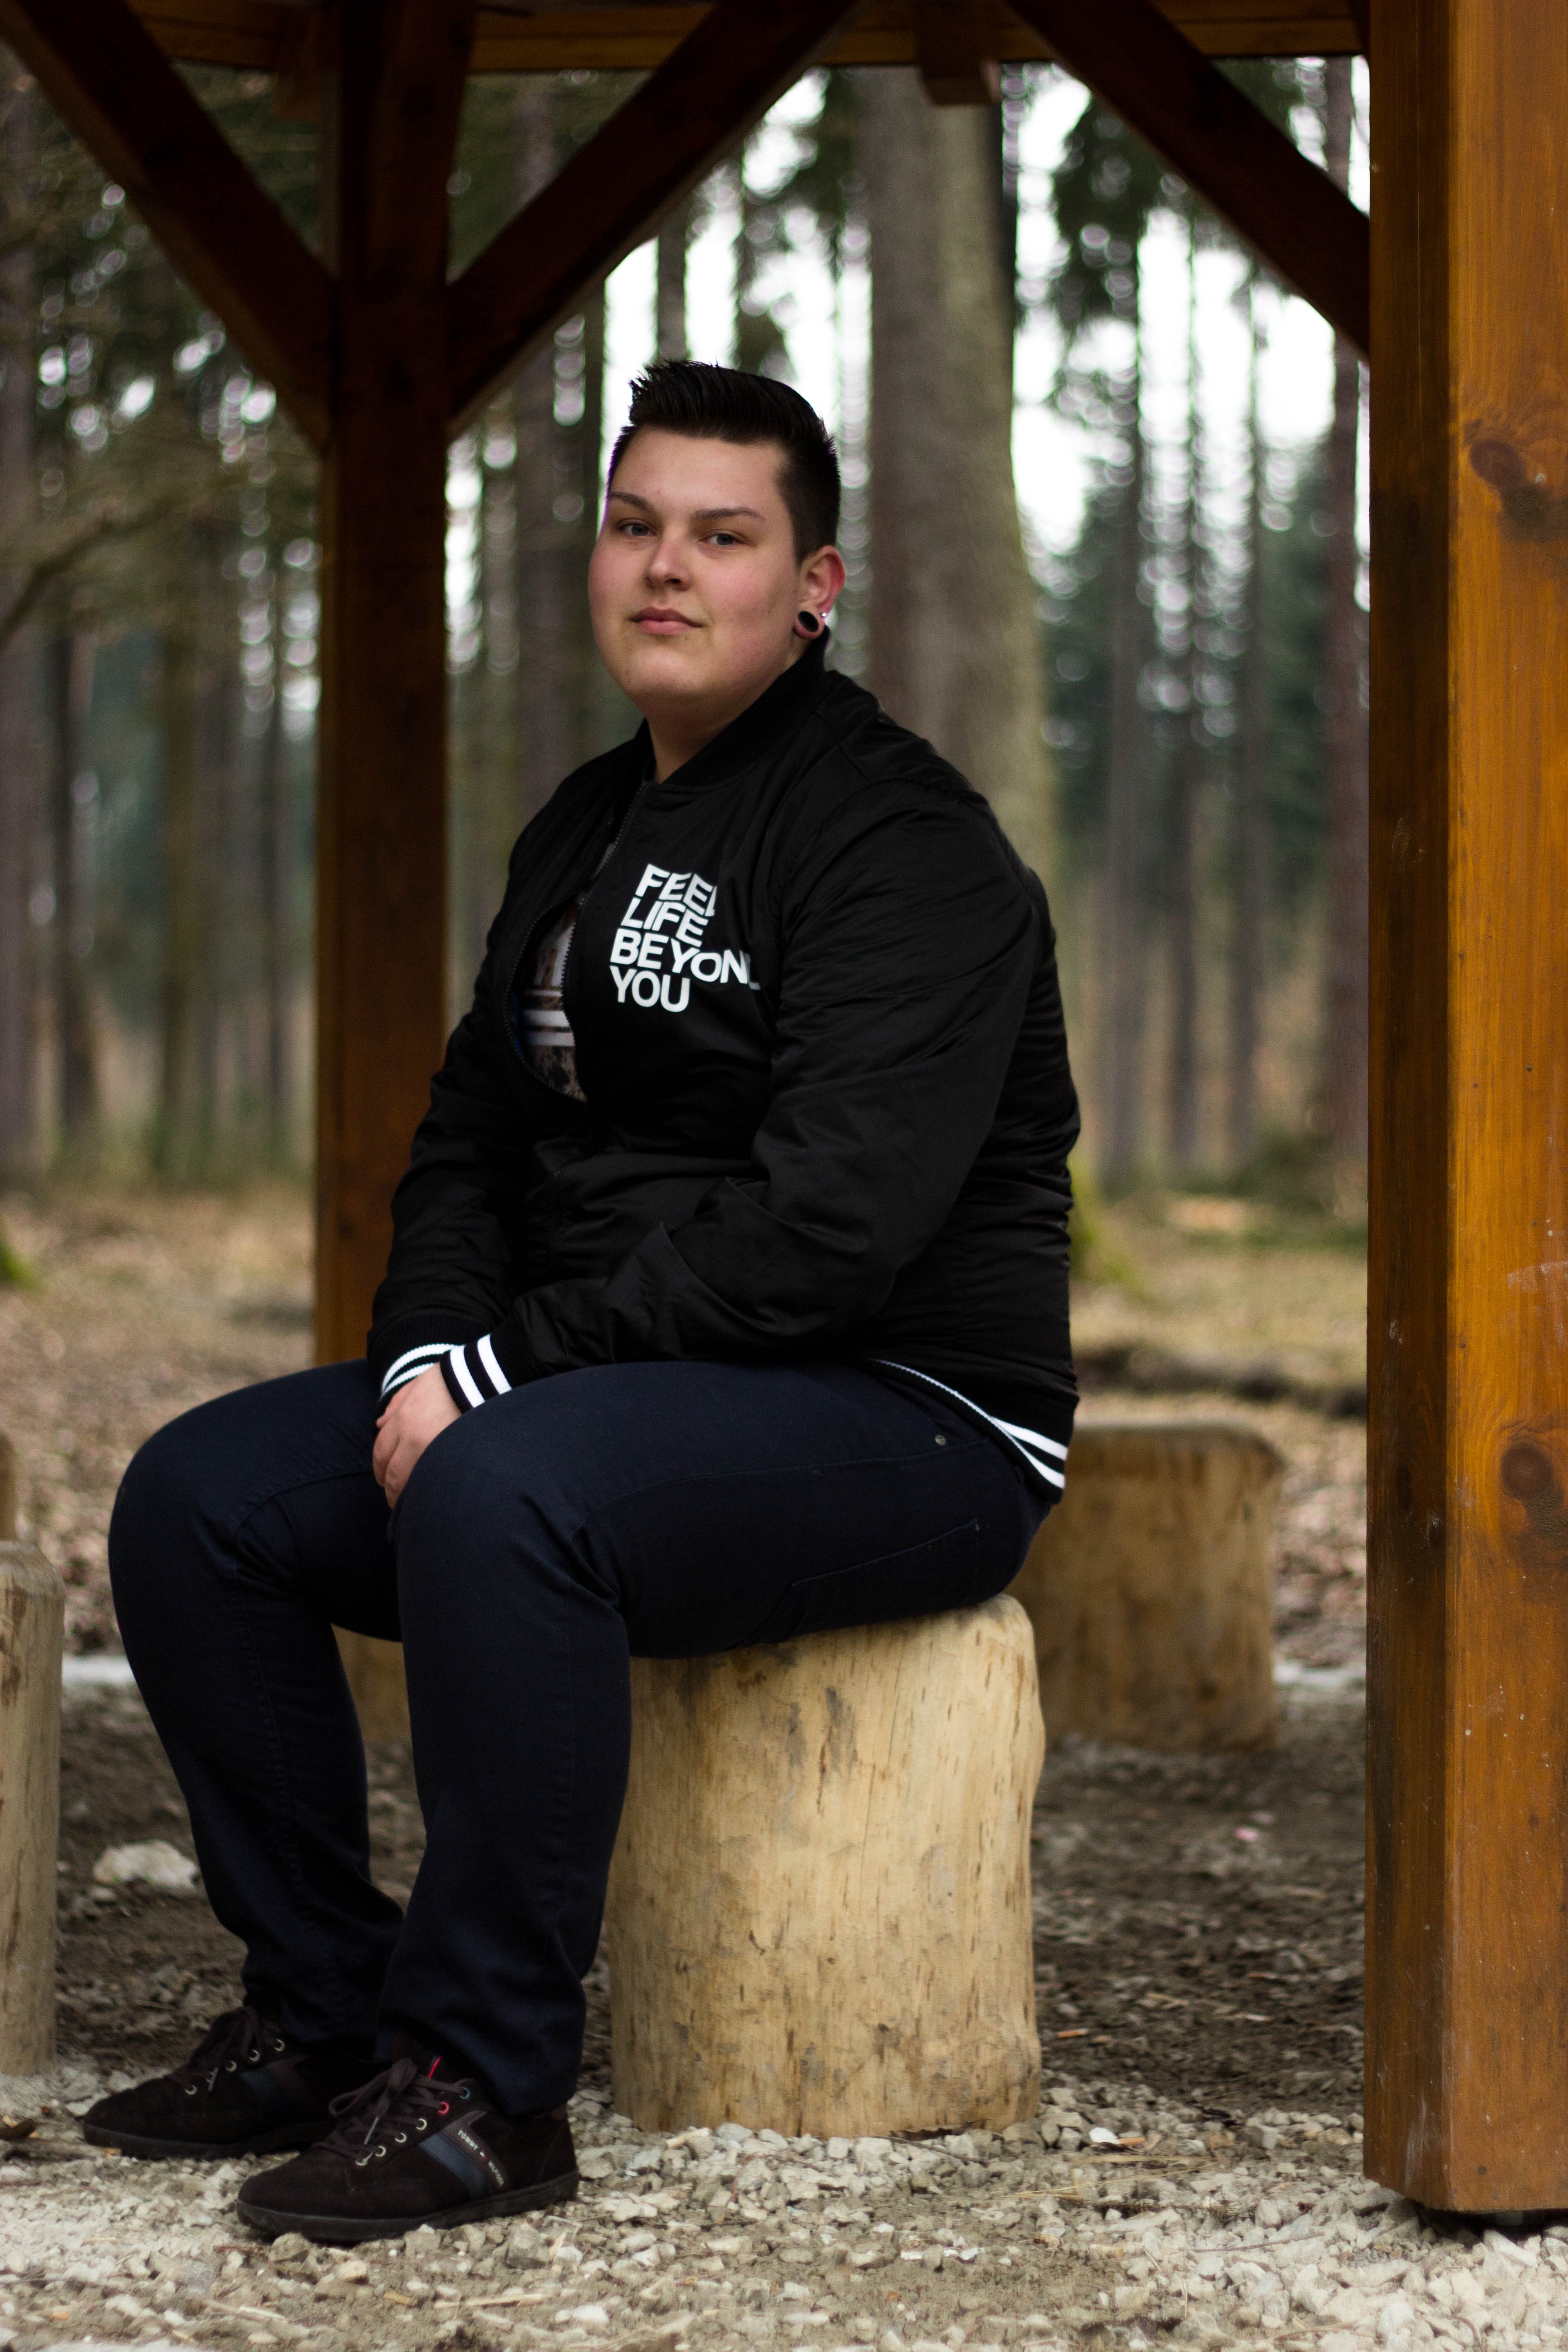
man, forest, person, people, boy, photo, male, portrait, sitting, black, friend, photograph, beauty, photo shoot, the photo shoot, portrait photography, human positions